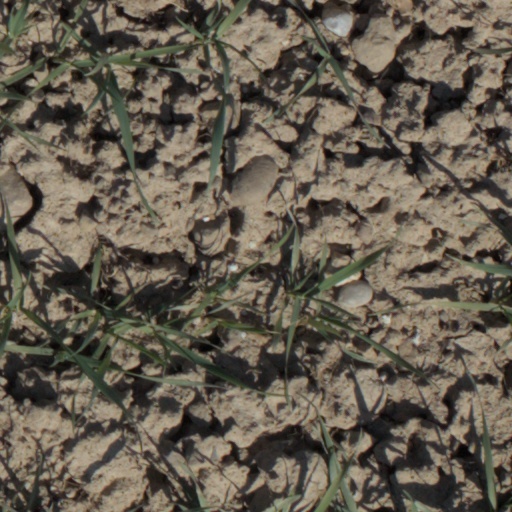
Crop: wheat